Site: brandenburg
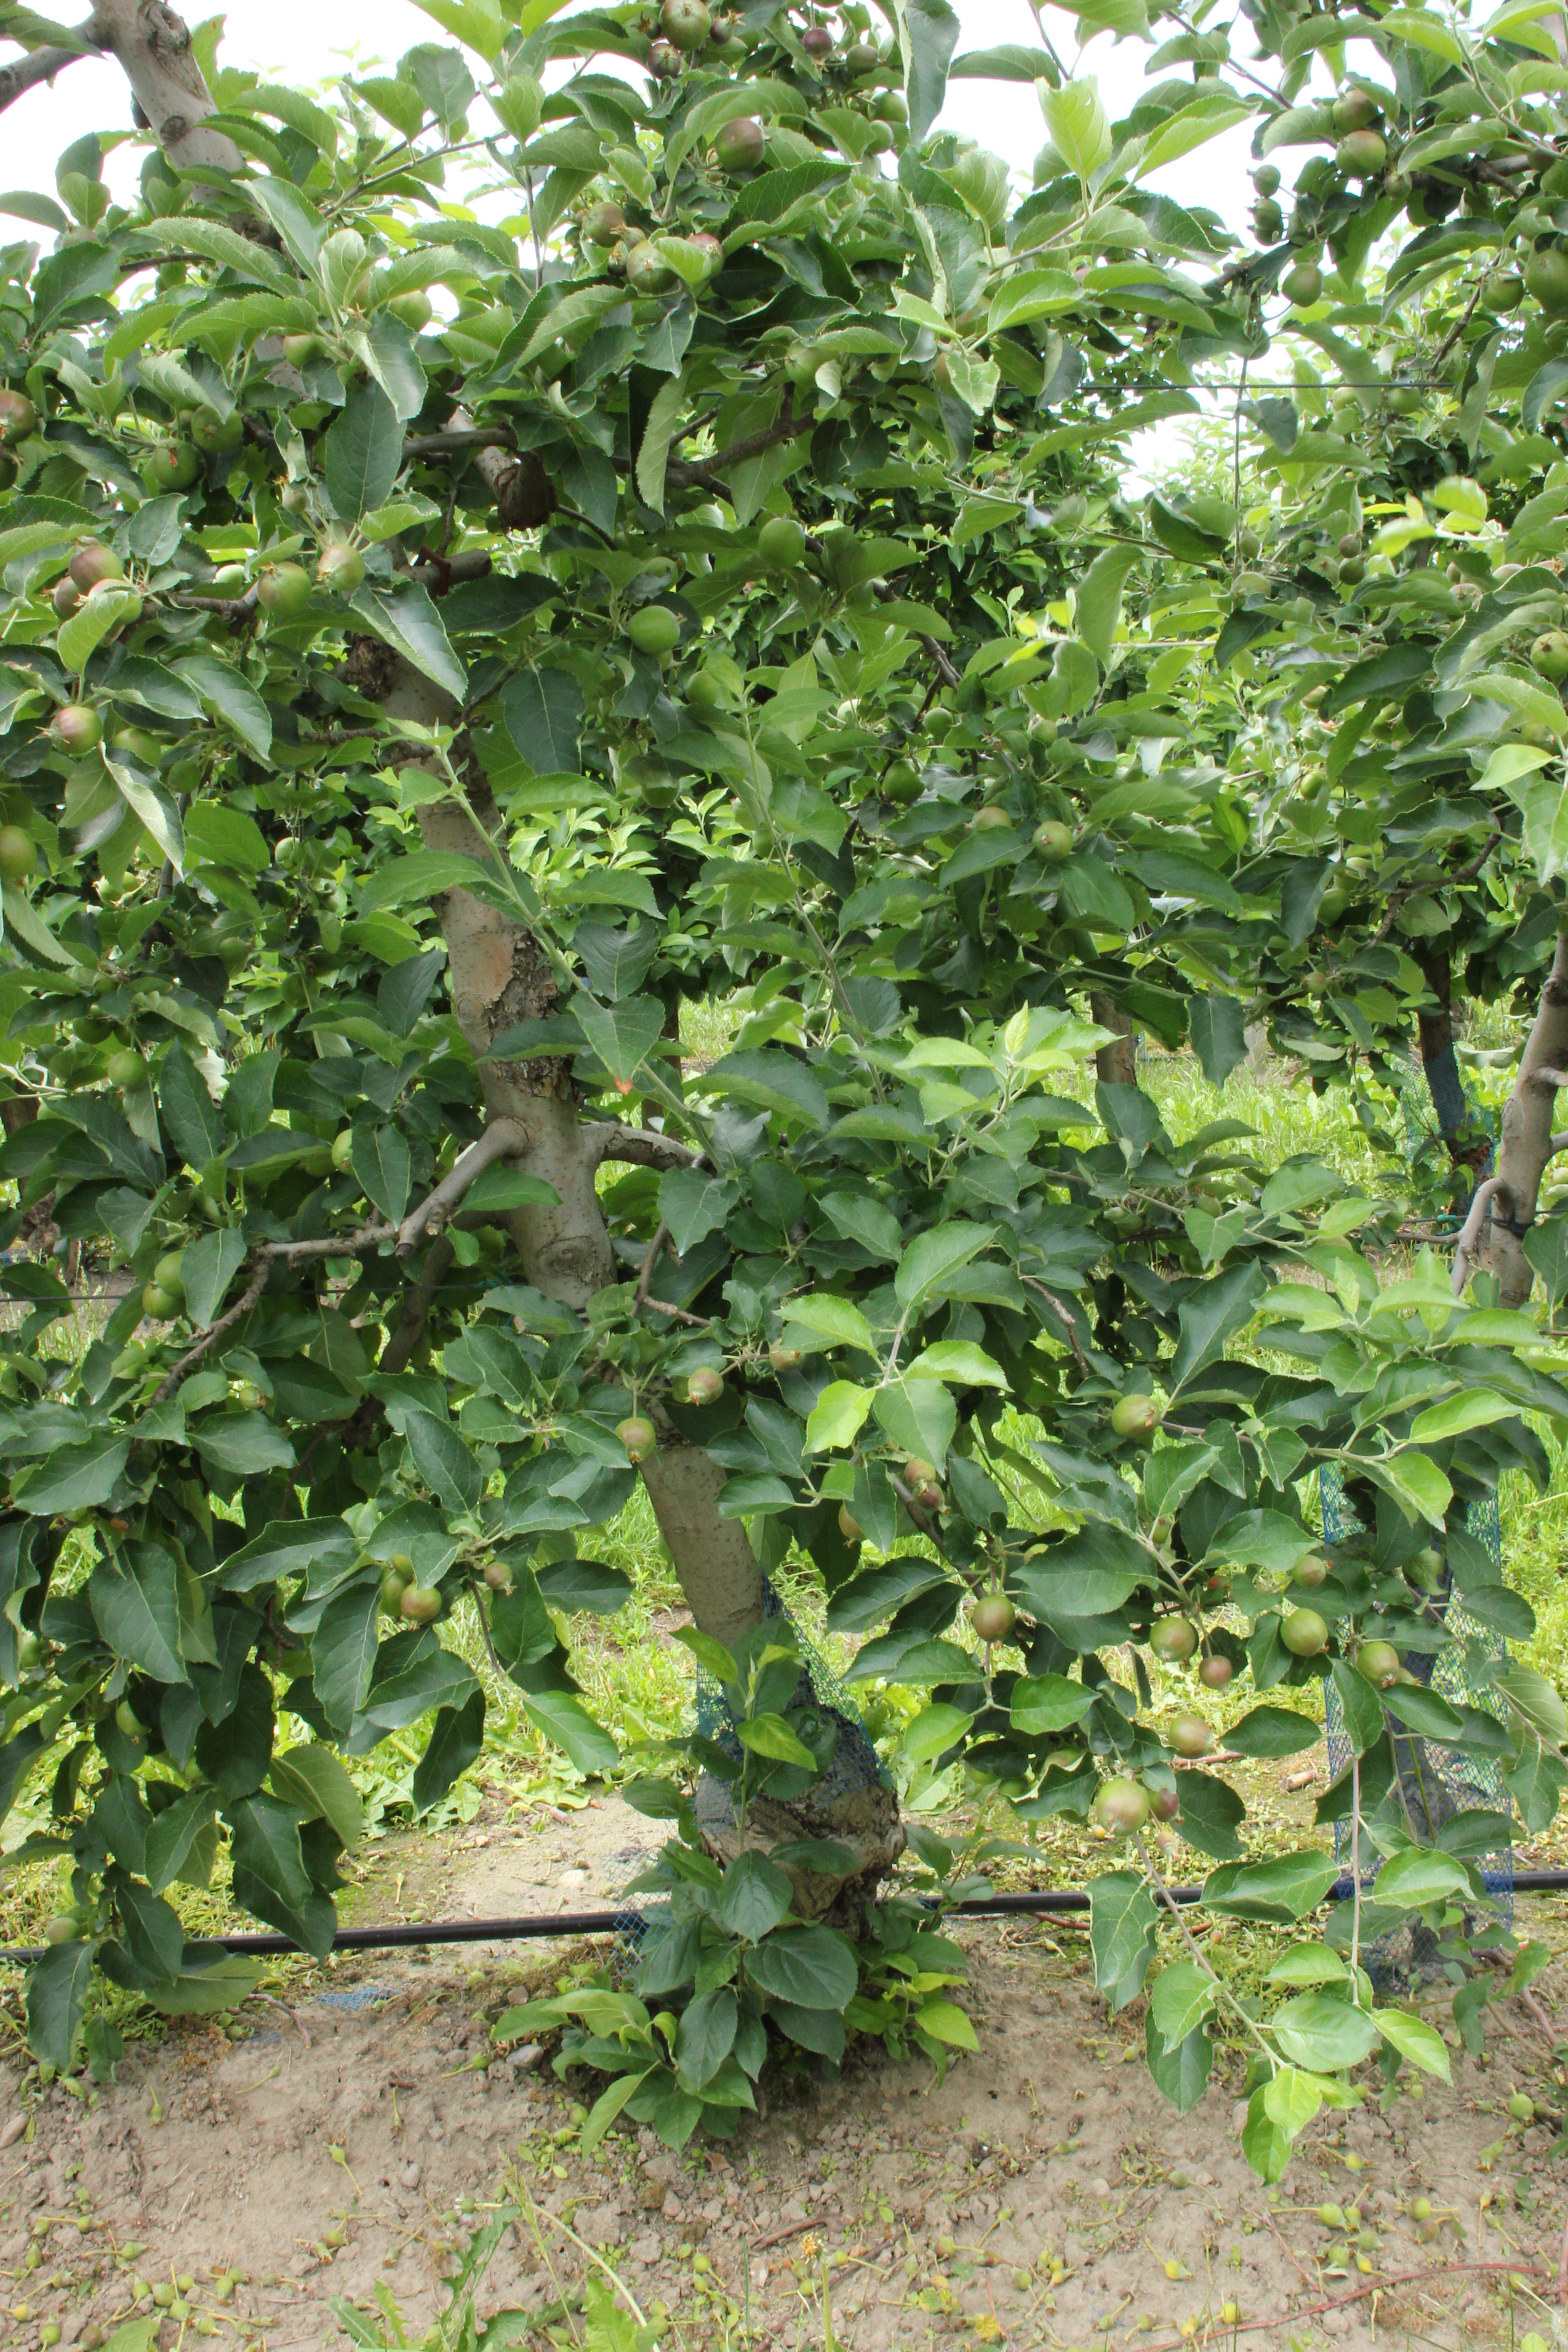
Growth stage (BBCH 73): Development of fruit